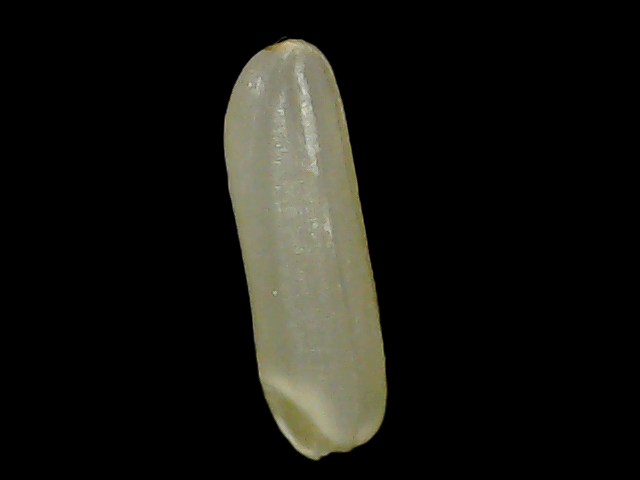
Rice variety: Binadhan21